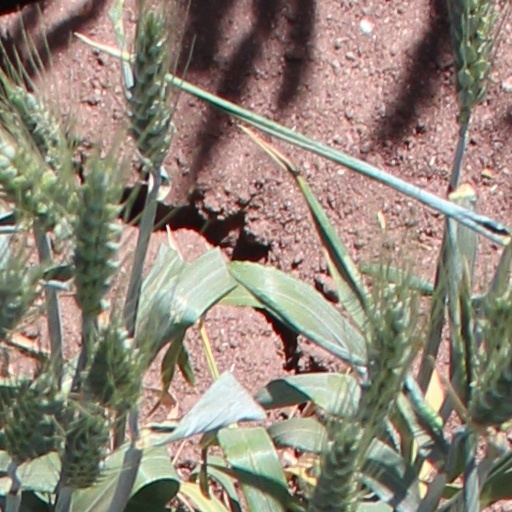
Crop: wheat